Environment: lab
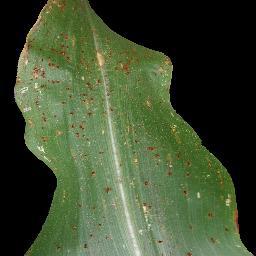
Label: common_rust